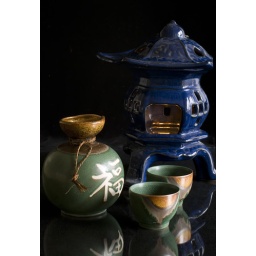
Single shot of Sake set and Asian Lantern on glass over black velvet.